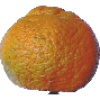
Label: Mandarine 1